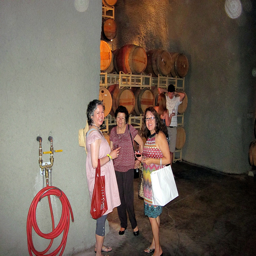
Three women stand in front of a rack with wooden barrels.
Three woman that each have a bag are smiling as they stand next to a red hose, in front of several wooden casks that are stacked on wooden racks.
Three women are smiling as they tour a wine-making business.
three people standing posing for a photo with barrells in the background
Three ladies with bags standing near wine vats.